Roman people

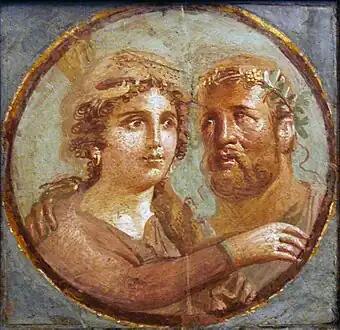
Ancient Roman fresco, Pompeian Fourth Style (45–79 AD), National Archaeological Museum of Naples, Italy

The founding of Rome, and the history of the city and its people throughout its first few centuries, is steeped in myth and uncertainty. The traditional date for Rome's foundation, 753 BC, and the traditional date for the foundation of the Roman Republic, 509 BC, though commonly used even in modern historiography, are uncertain and mythical. The myths surrounding Rome's foundation combined, if not confused, several different stories, going from the origins of the Latin people under a king by the name Latinus, to Evander of Pallantium, who was said to have brought Greek culture to Italy, and a myth of Trojan origin through the heroic figure Aeneas. The actual mythical founder of the city itself, Romulus, only appears many generations into the complex web of foundation myths. Interpretations of these myths varied among authors in Antiquity, but most agreed that their civilisation had been founded by a mixture of migrants and fugitives. These origin narratives would favour the later extensive integrations of foreigners into the Roman world.